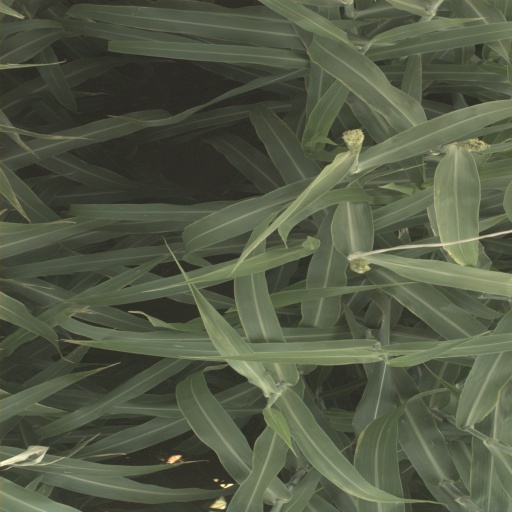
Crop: sorghum